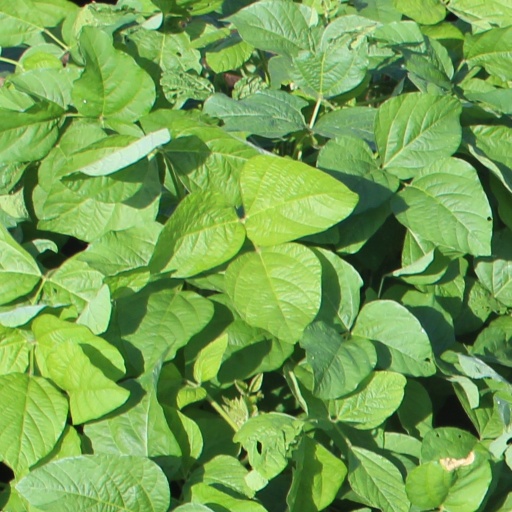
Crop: soybean